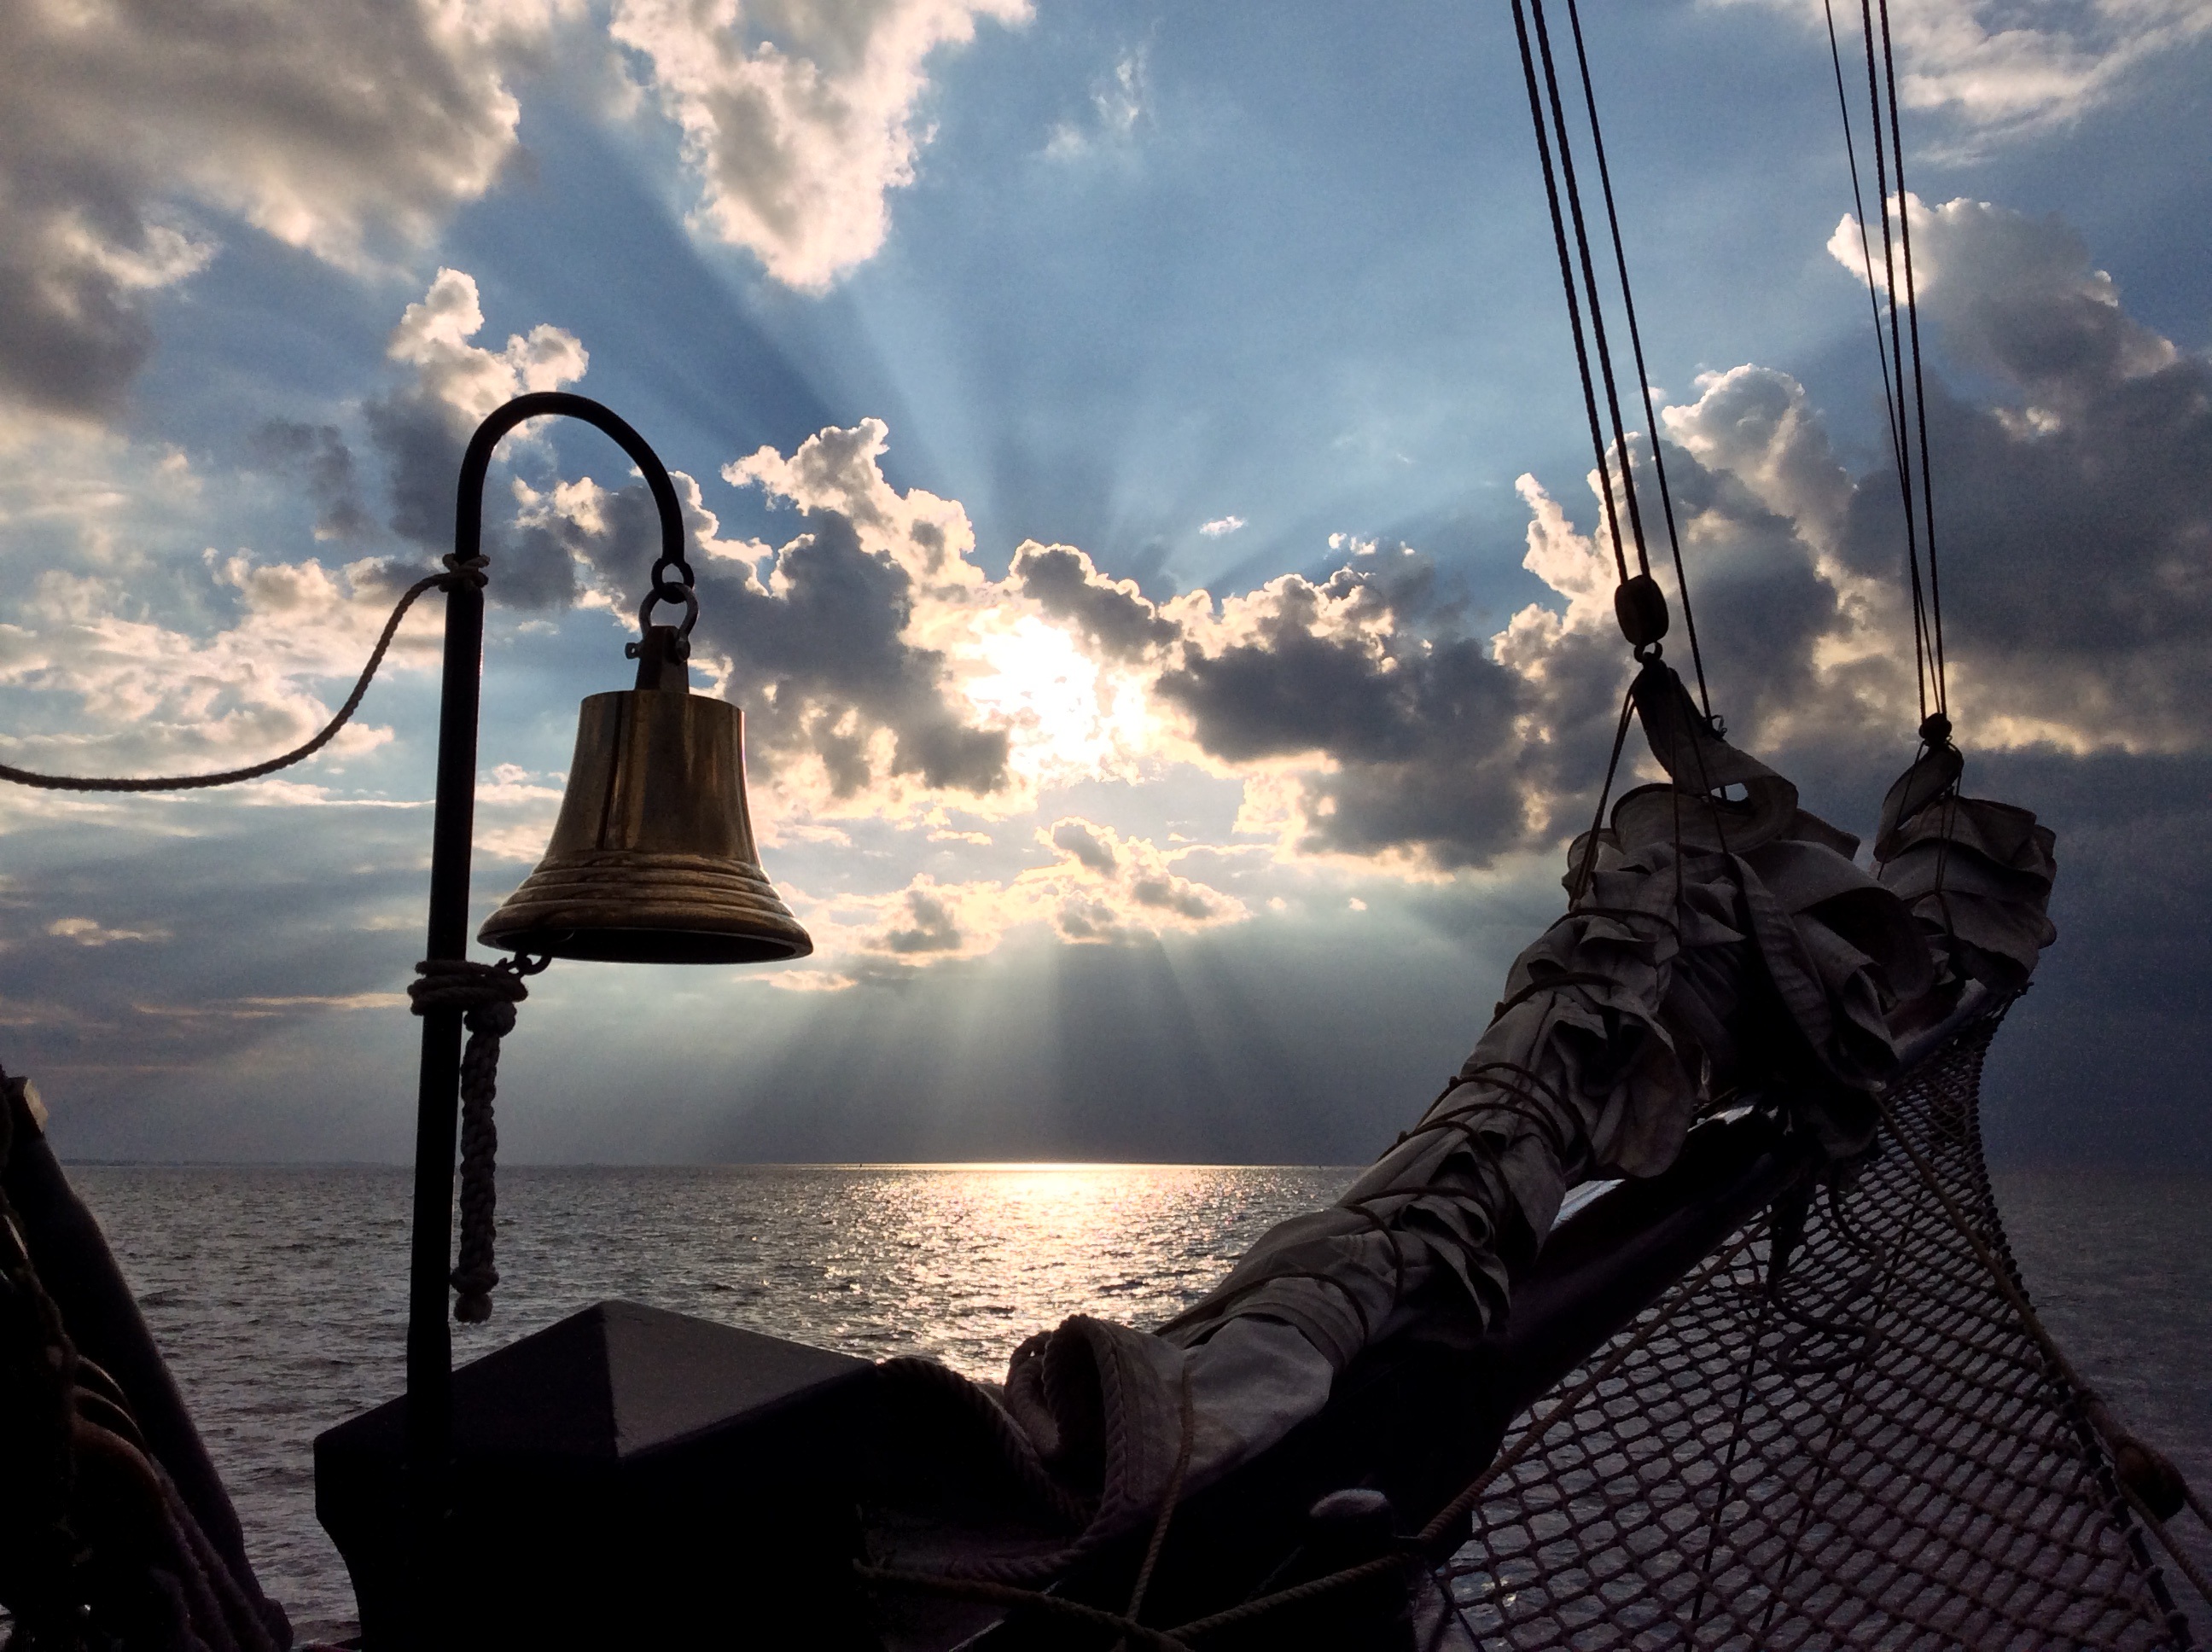
light, cloud, sky, sunset, sunlight, morning, wind, ship, bell, evening, reflection, brass, sailing vessel, screenshot, seafaring, ship bell, computer wallpaper